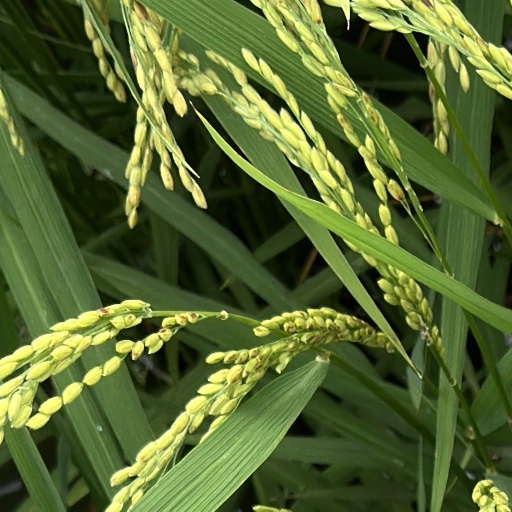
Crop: rice